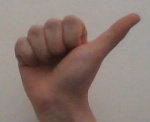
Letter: dhad